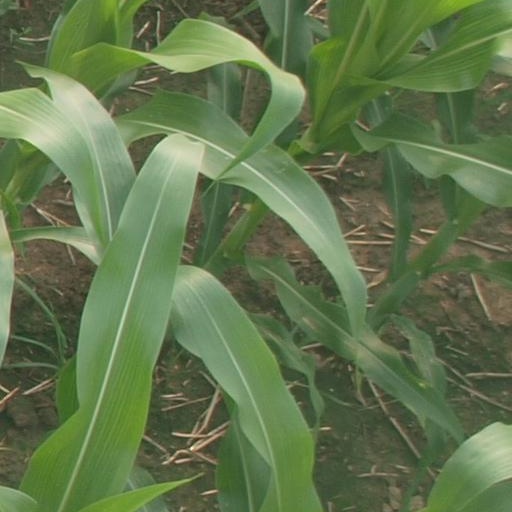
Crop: maize; corn